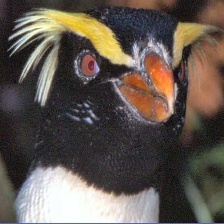
Species: FIORDLAND PENGUIN
Scientific name: EUDYPTES PACHYRHYNCHUS
ImageNet parent category: king_penguin